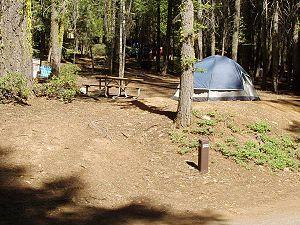
Crane Flat est un petit plateau de la Sierra Nevada, aux États-Unis. Il est situé à 1 775 mètres d'altitude dans le comté de Mariposa, en Californie, entièrement protégé au sein du parc national de Yosemite et partiellement seulement à l'intérieur de sa Yosemite Wilderness. Point de départ de Tioga Road le long de Big Oak Flat Road, il accueille quelques installations, parmi lesquelles un terrain de camping, le Crane Flat Campground, mais aussi le Crane Flat Fire Lookout, une tour de guet.